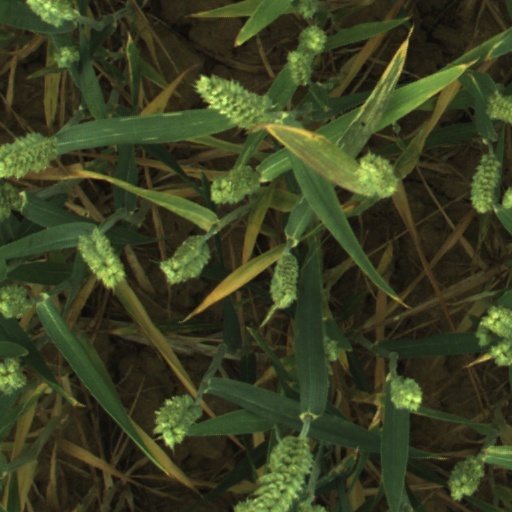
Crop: wheat